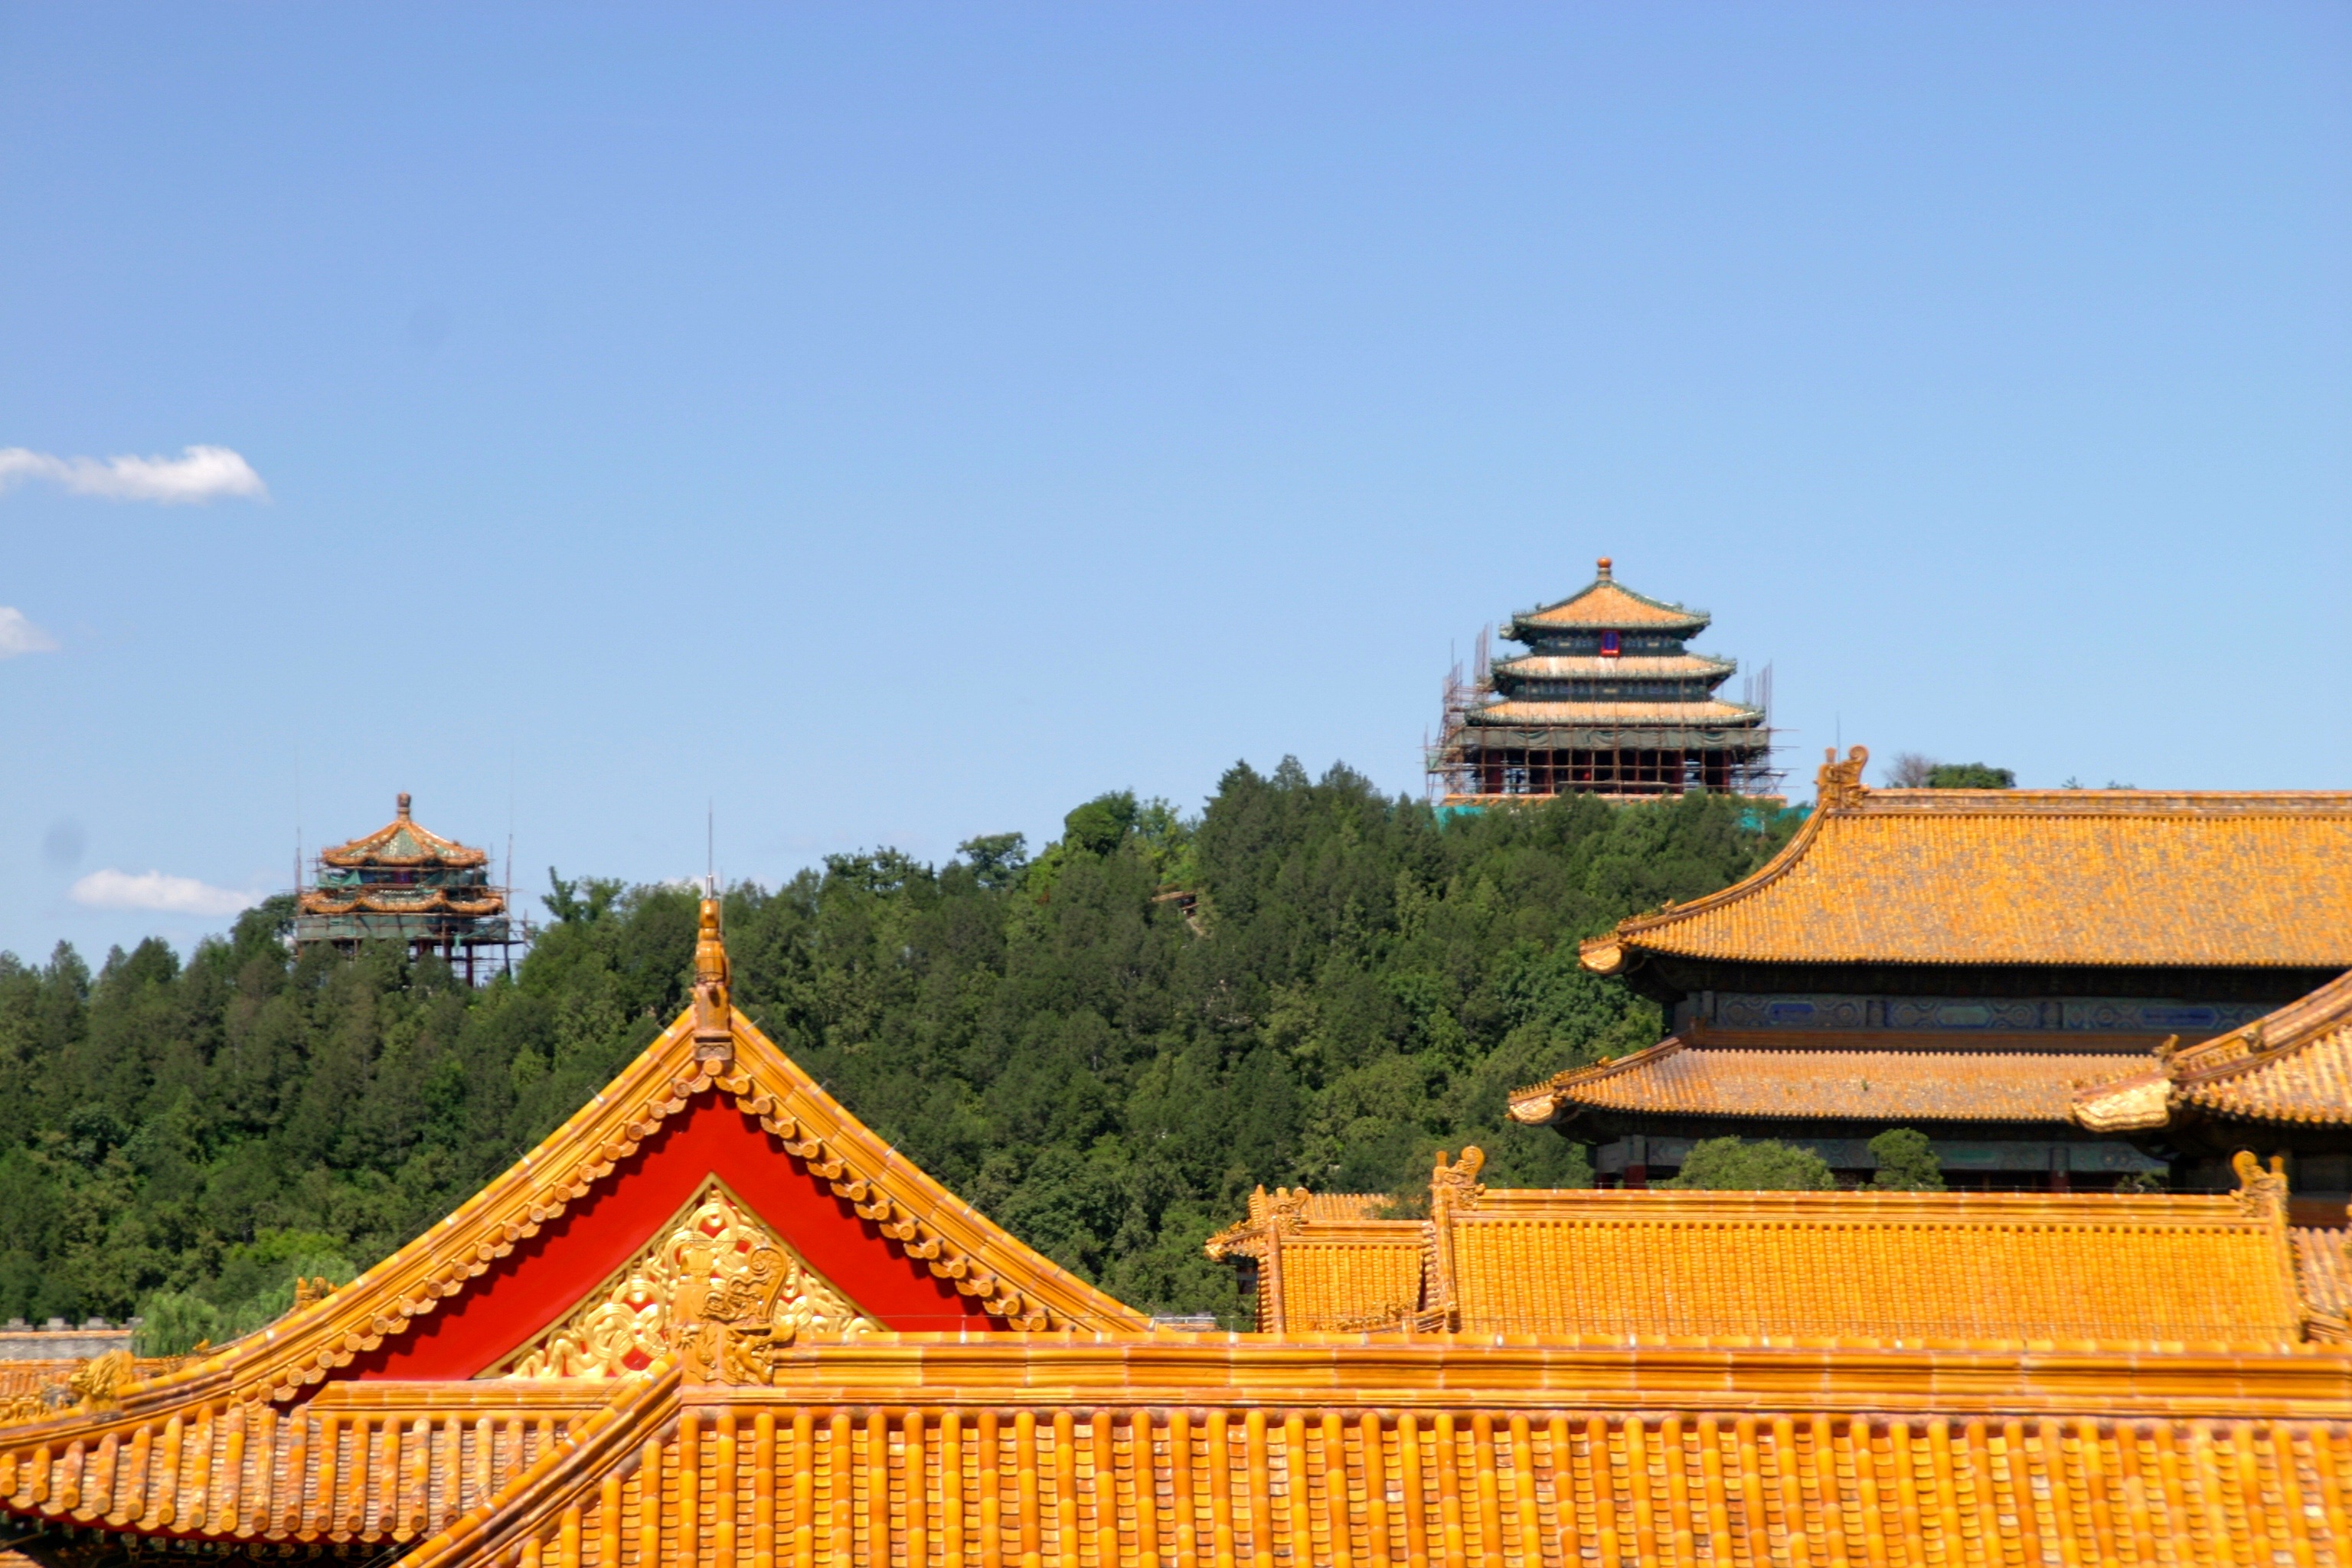
architecture, roof, building, palace, tower, landmark, tourism, place of worship, ornament, temple, beijing, monastery, shrine, dragon, china, chinese architecture, pagoda, wat, forbidden city, unesco world heritage site, hindu temple, historic site